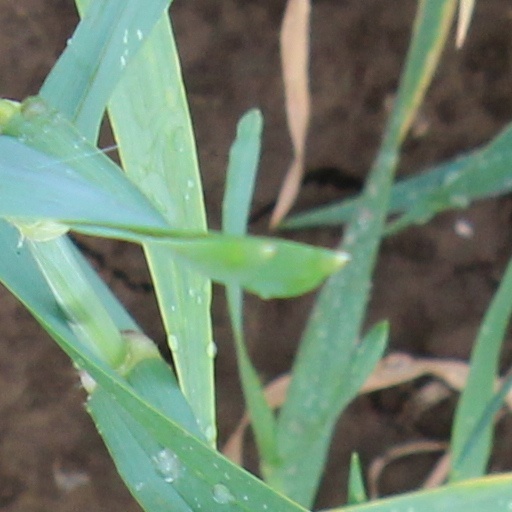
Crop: wheat